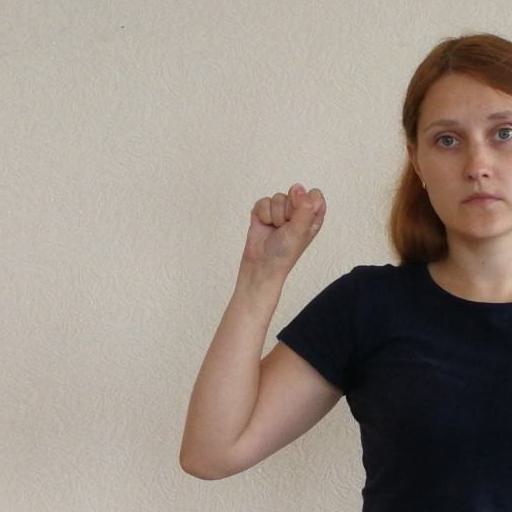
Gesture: fist